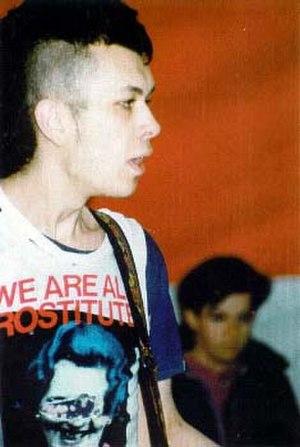
Eskorbuto est un groupe de punk basque espagnol, originaire de Santurtzi, Pays basque. Il est l'un des premiers groupes du genre en Espagne. Le groupe apparaît plus activement durant les années 1980.